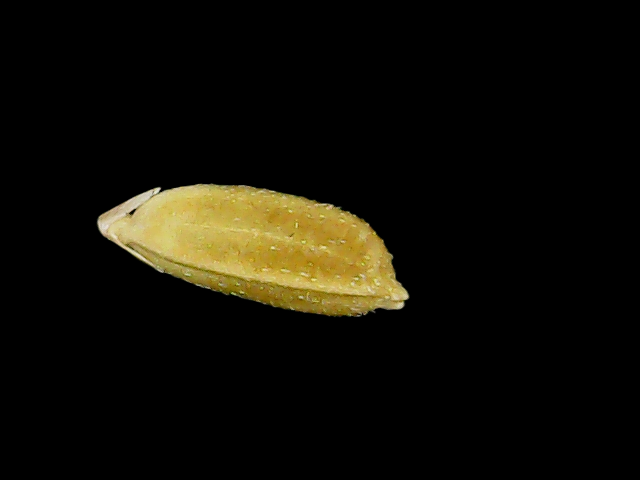
Rice variety: Bd95